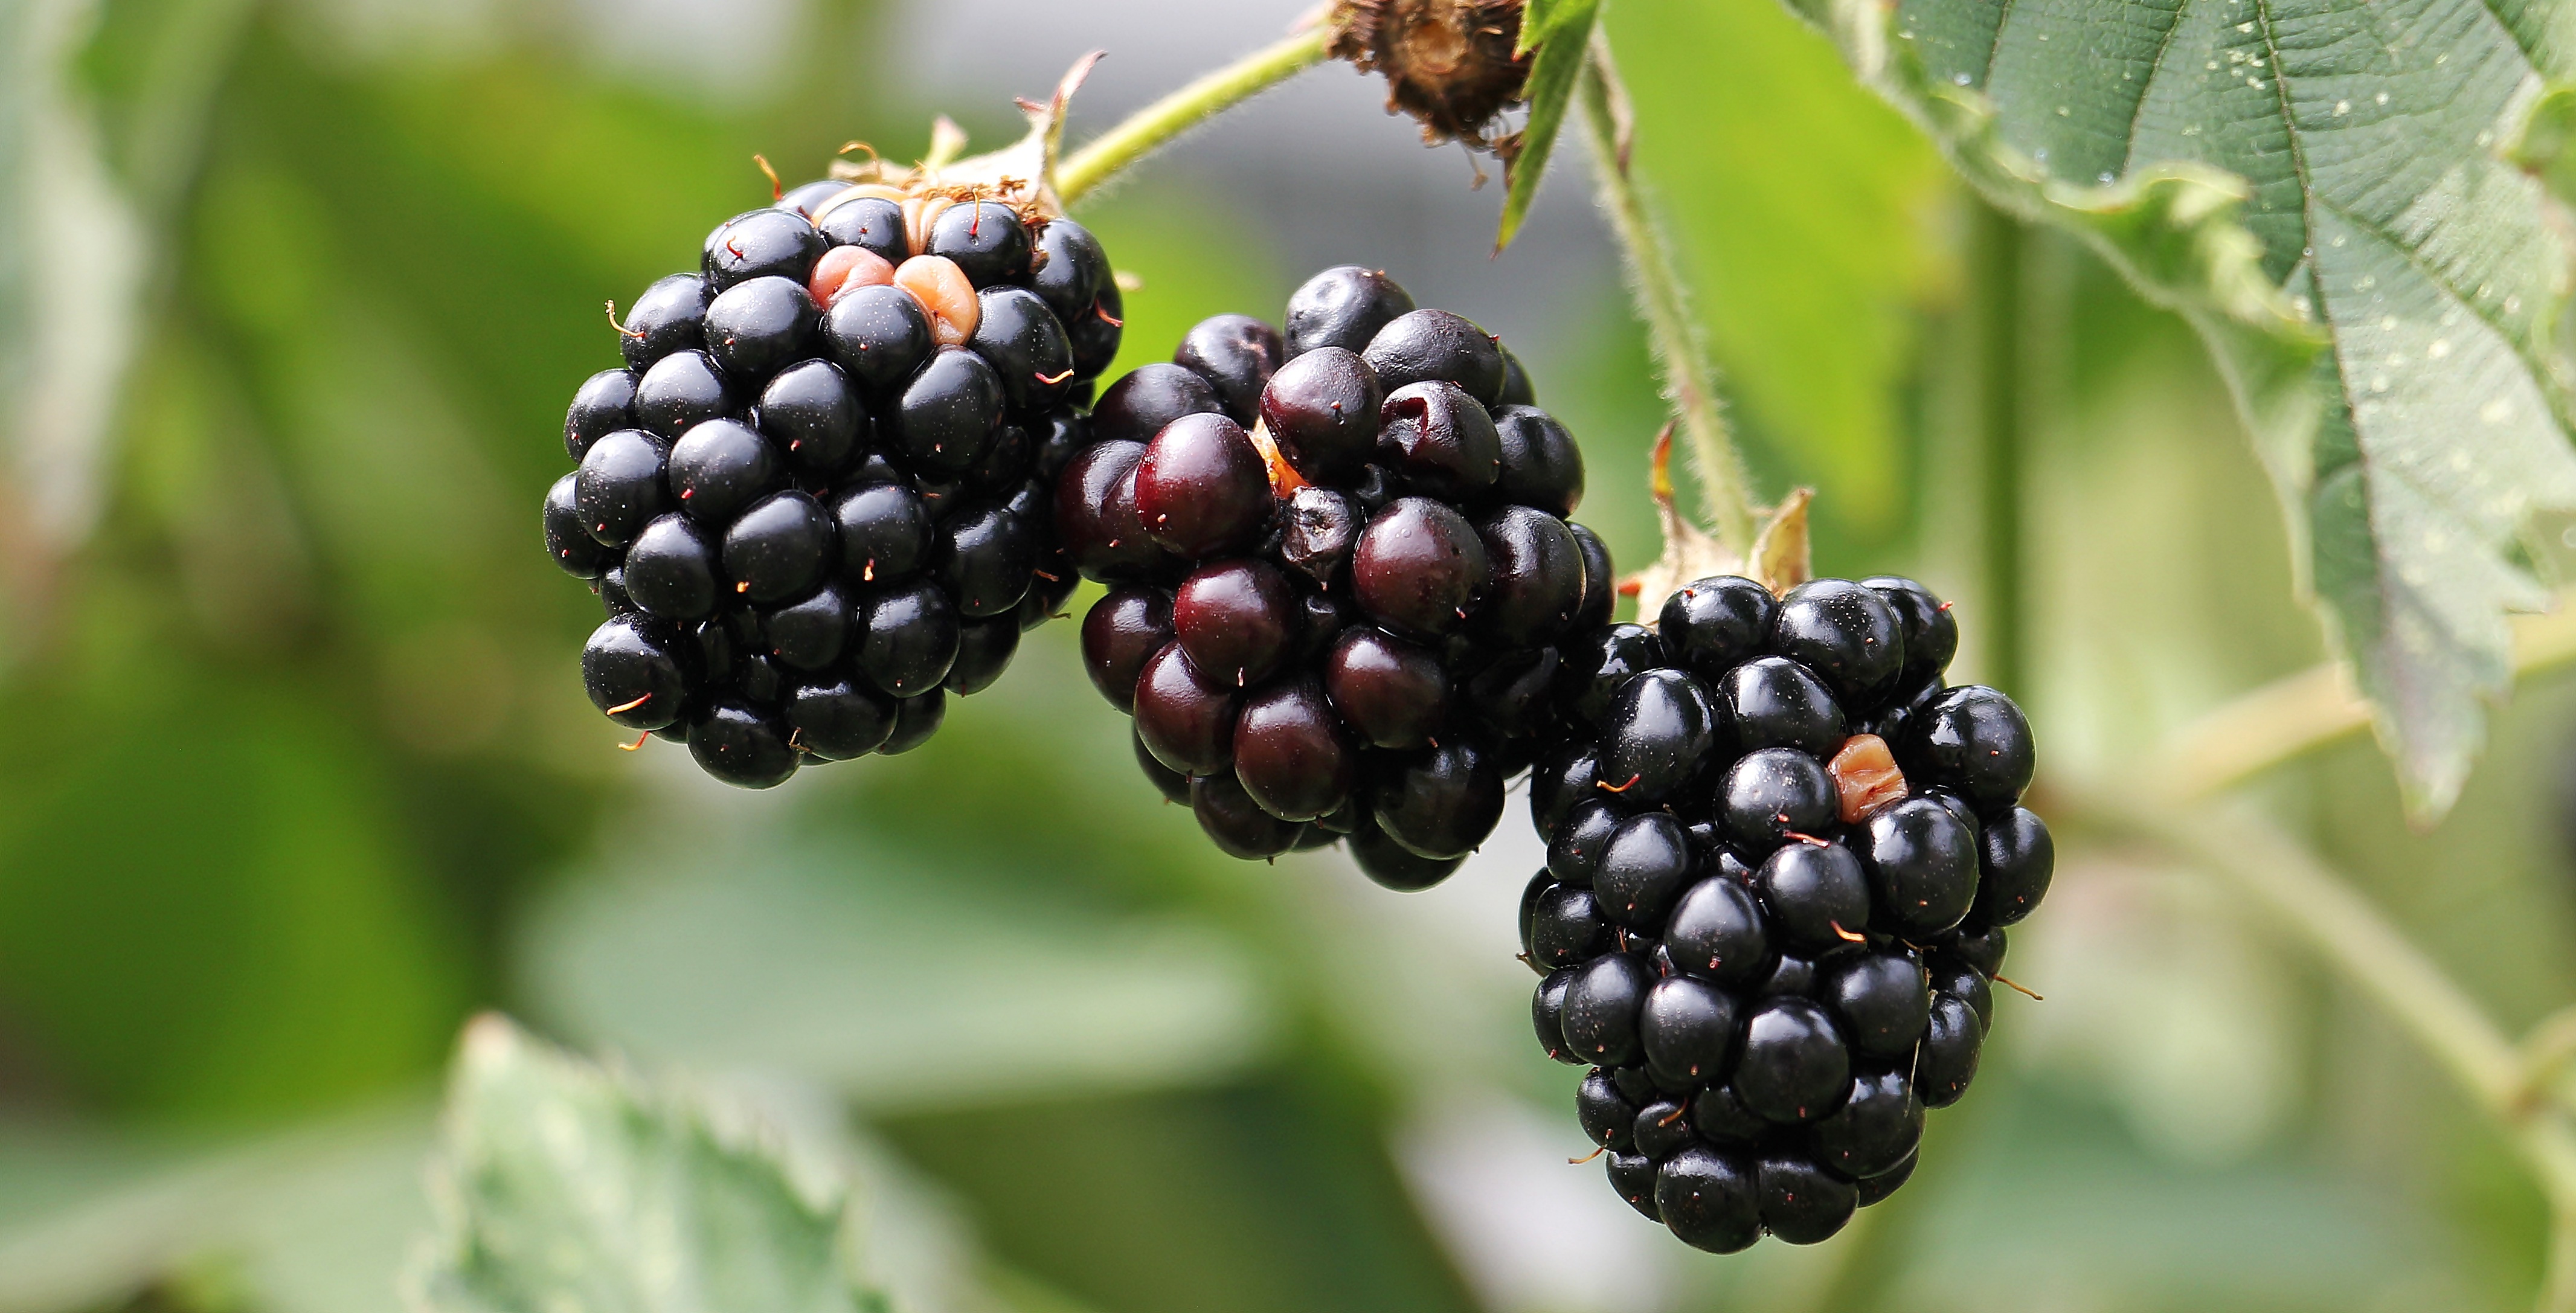
nature, plant, fruit, berry, sweet, flower, ripe, bush, food, harvest, produce, botany, healthy, dessert, eat, flora, delicious, blackberry, berries, shrub, fruits, bramble, vitamins, edible, bless you, blackberries, flowering plant, fruity, vitamin c, chokeberry, land plant, zante currant, dewberry, boysenberry, loganberry